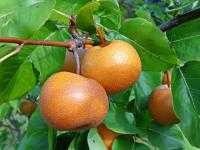
Label: Pear